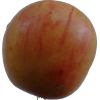
Label: apple